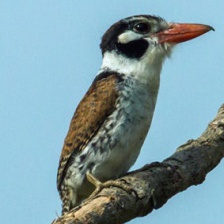
Species: BARRED PUFFBIRD
Scientific name: NYSTALUS RADIATUS